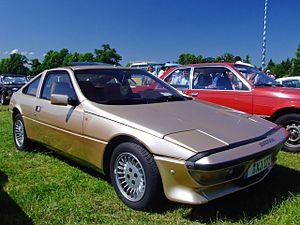
La Talbot-Matra Murena est la dernière collaboration entre le constructeur Simca, devenu Talbot après son intégration au groupe PSA, et Matra Automobile, filiale automobile du groupe Matra. Elle fut produite entre 1980 et 1983, sous les millésimes automobiles 1981 à 1984.
Matra, acronyme de Mécanique Aviation Traction, était une entreprise française ayant existé de 1937 à 2003.